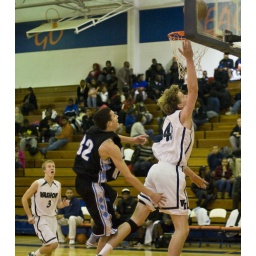
John Gage lays the ball in the basket vs Mount Rainier in the 2009 Rainier Beach Jamboree.